C/2023 E1 (ATLAS)

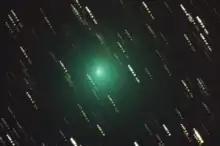
The comet on 24 July 2023

C/2023 E1 (ATLAS) is a periodic comet with an orbital period of 85 years. It fits the classical definition of a Halley-type comet with an orbital period of between 20 and 200 years. The comet was discovered on 1 March 2023 by ATLAS South Africa. Upon discovery, the comet had an apparent magnitude of about 19 and had a very condensed coma. The comet was subsequently found in images obtained by other observatories back on 25 December 2022.